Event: Nepal Earthquake
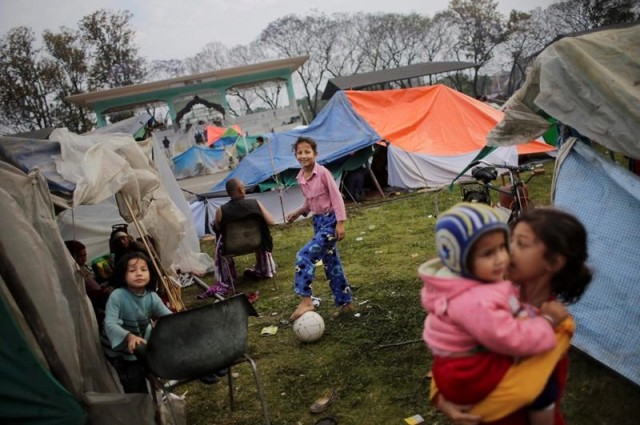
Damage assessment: no_damage